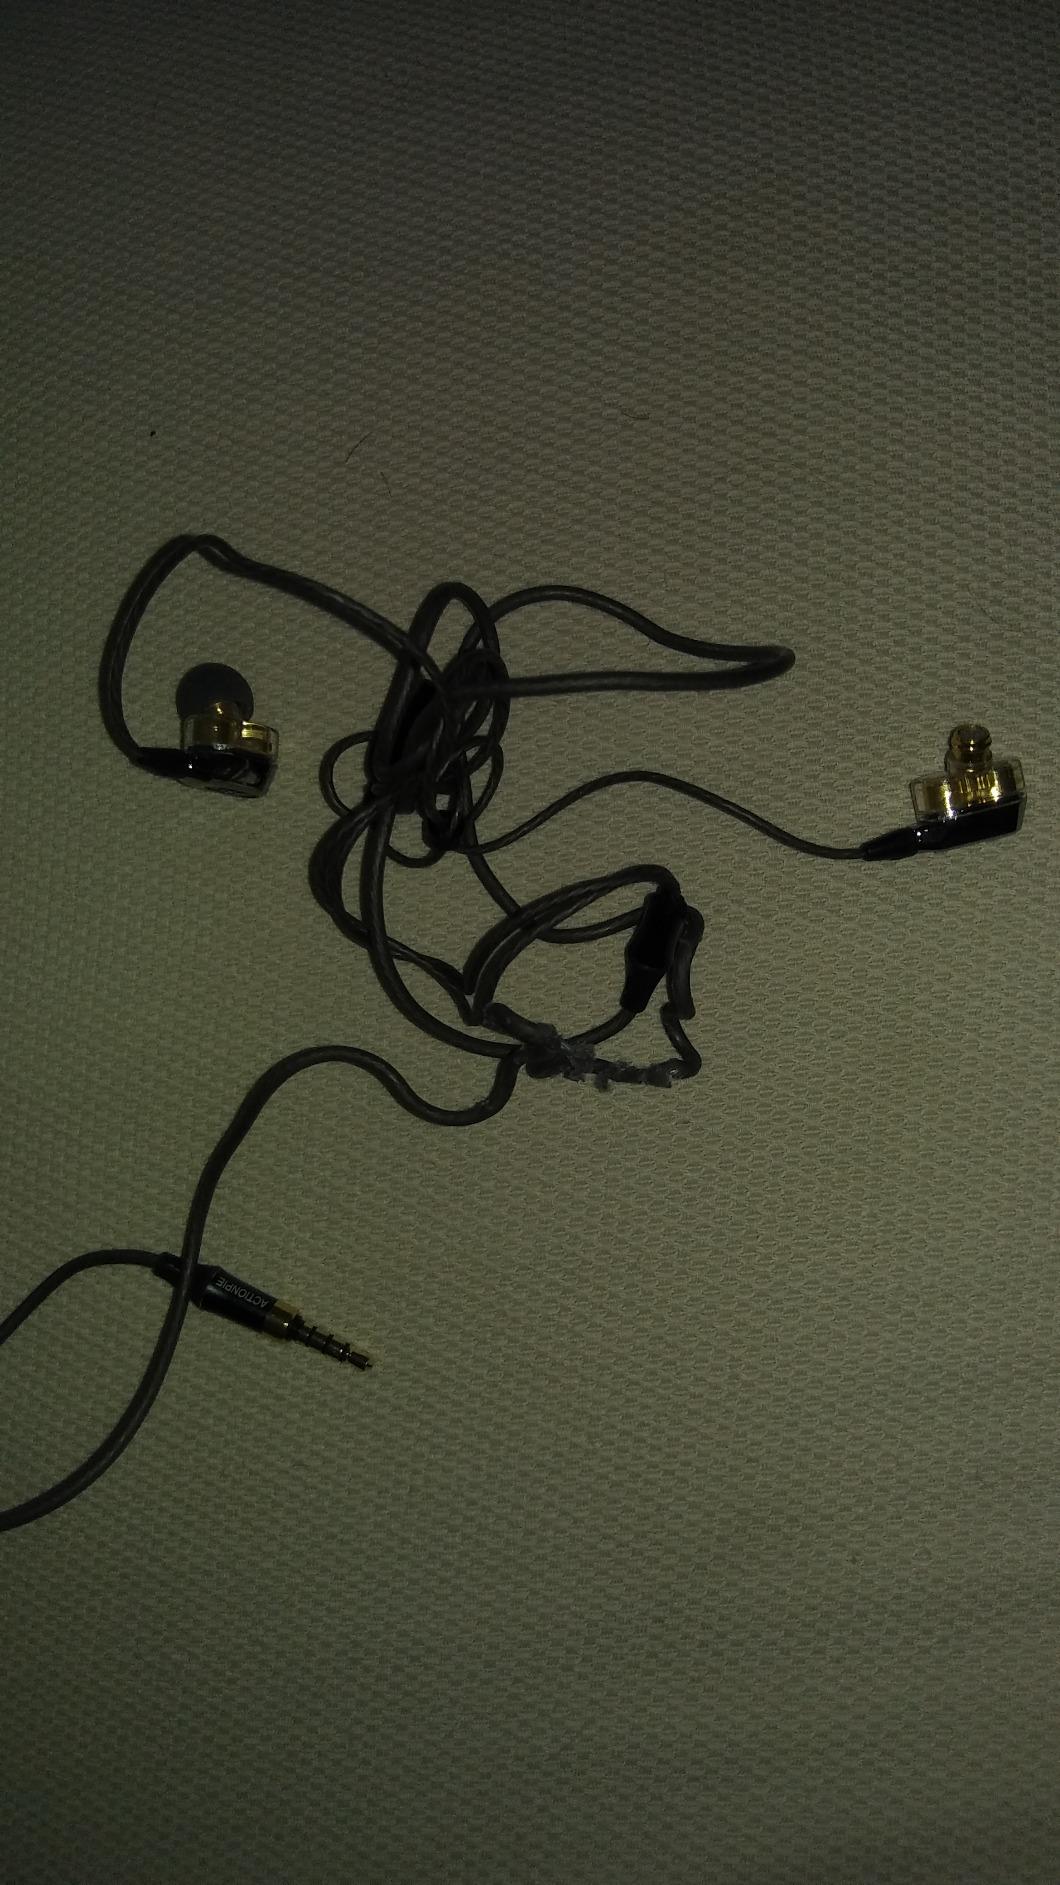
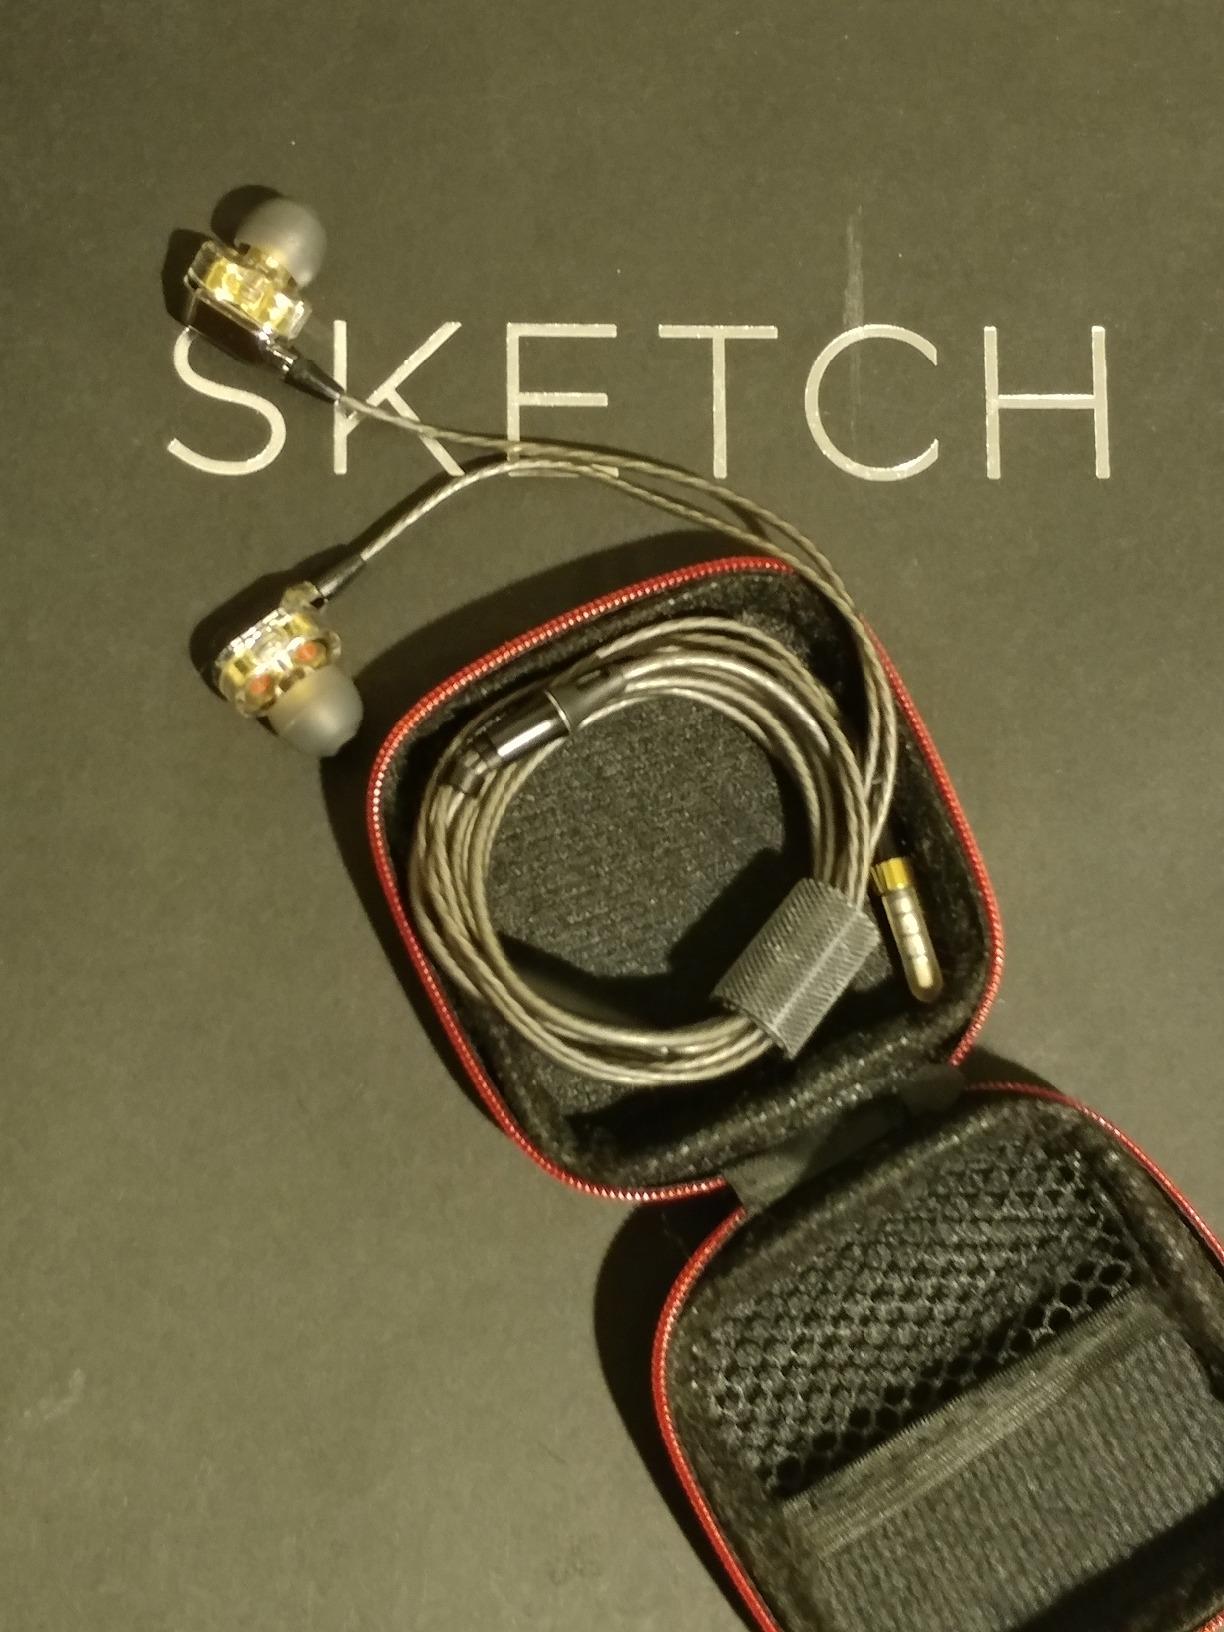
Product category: headphones
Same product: yes